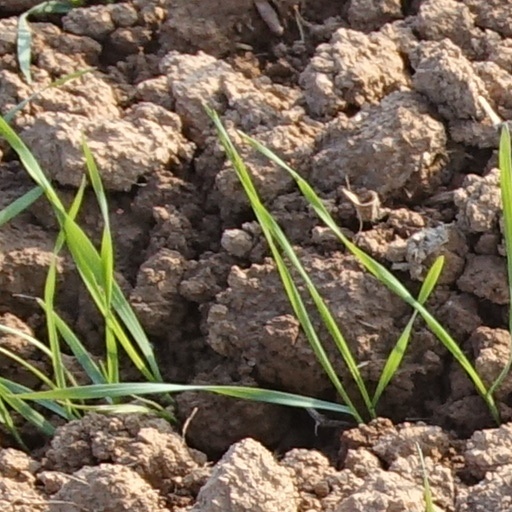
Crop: wheat